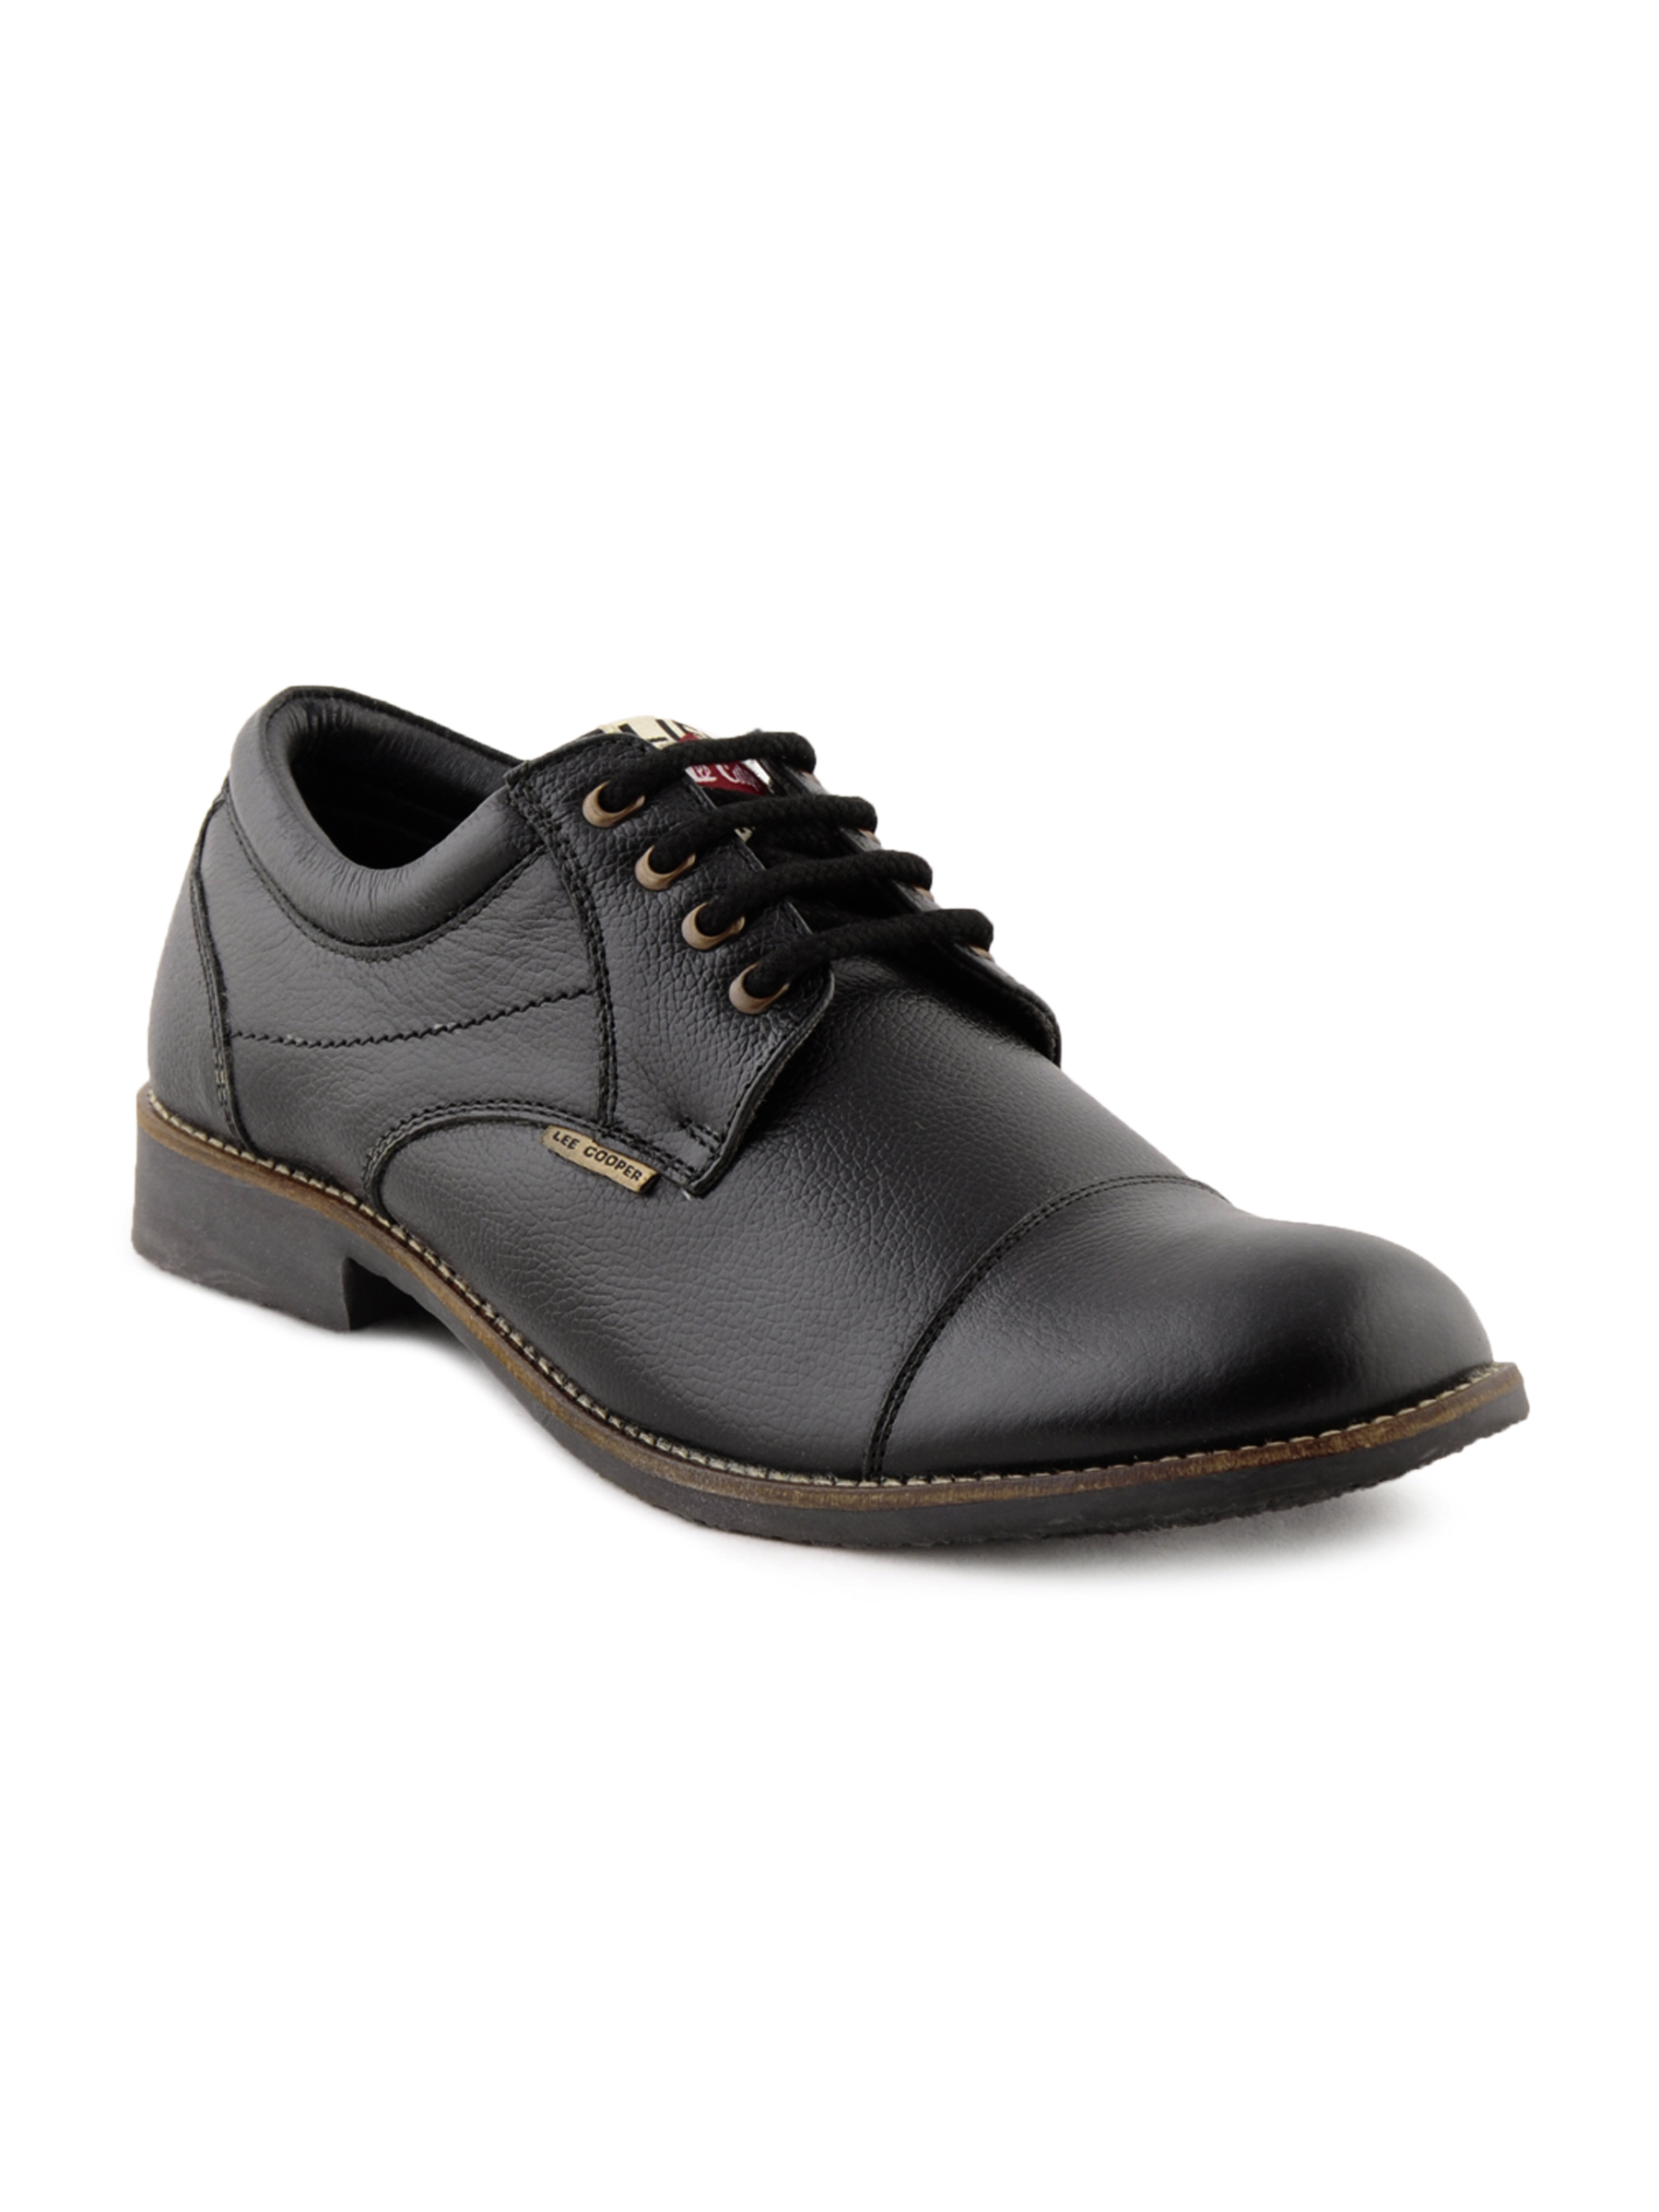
Lee Cooper Men Formal Black Shoes
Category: Footwear / Shoes / Formal Shoes
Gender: Men
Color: Black
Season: Fall 2012
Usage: Formal